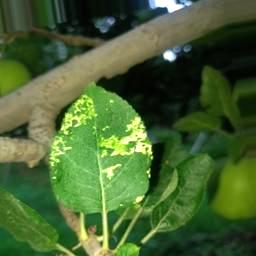
Label: Apple_Mosaic